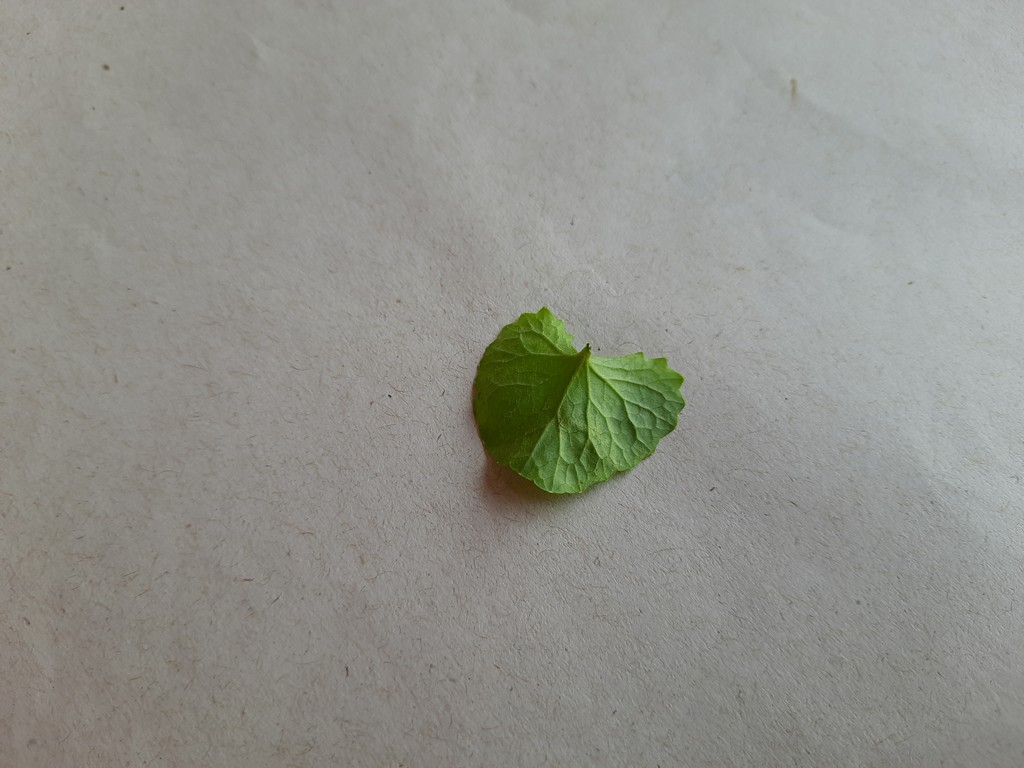
Label: Healthy